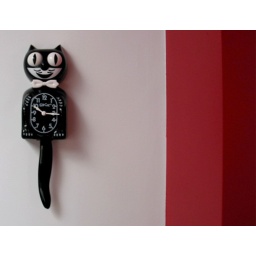
the cat clock is a gift from Greg's sister &amp;amp; brother in-law. this clock is our favorite item in the kitchen.